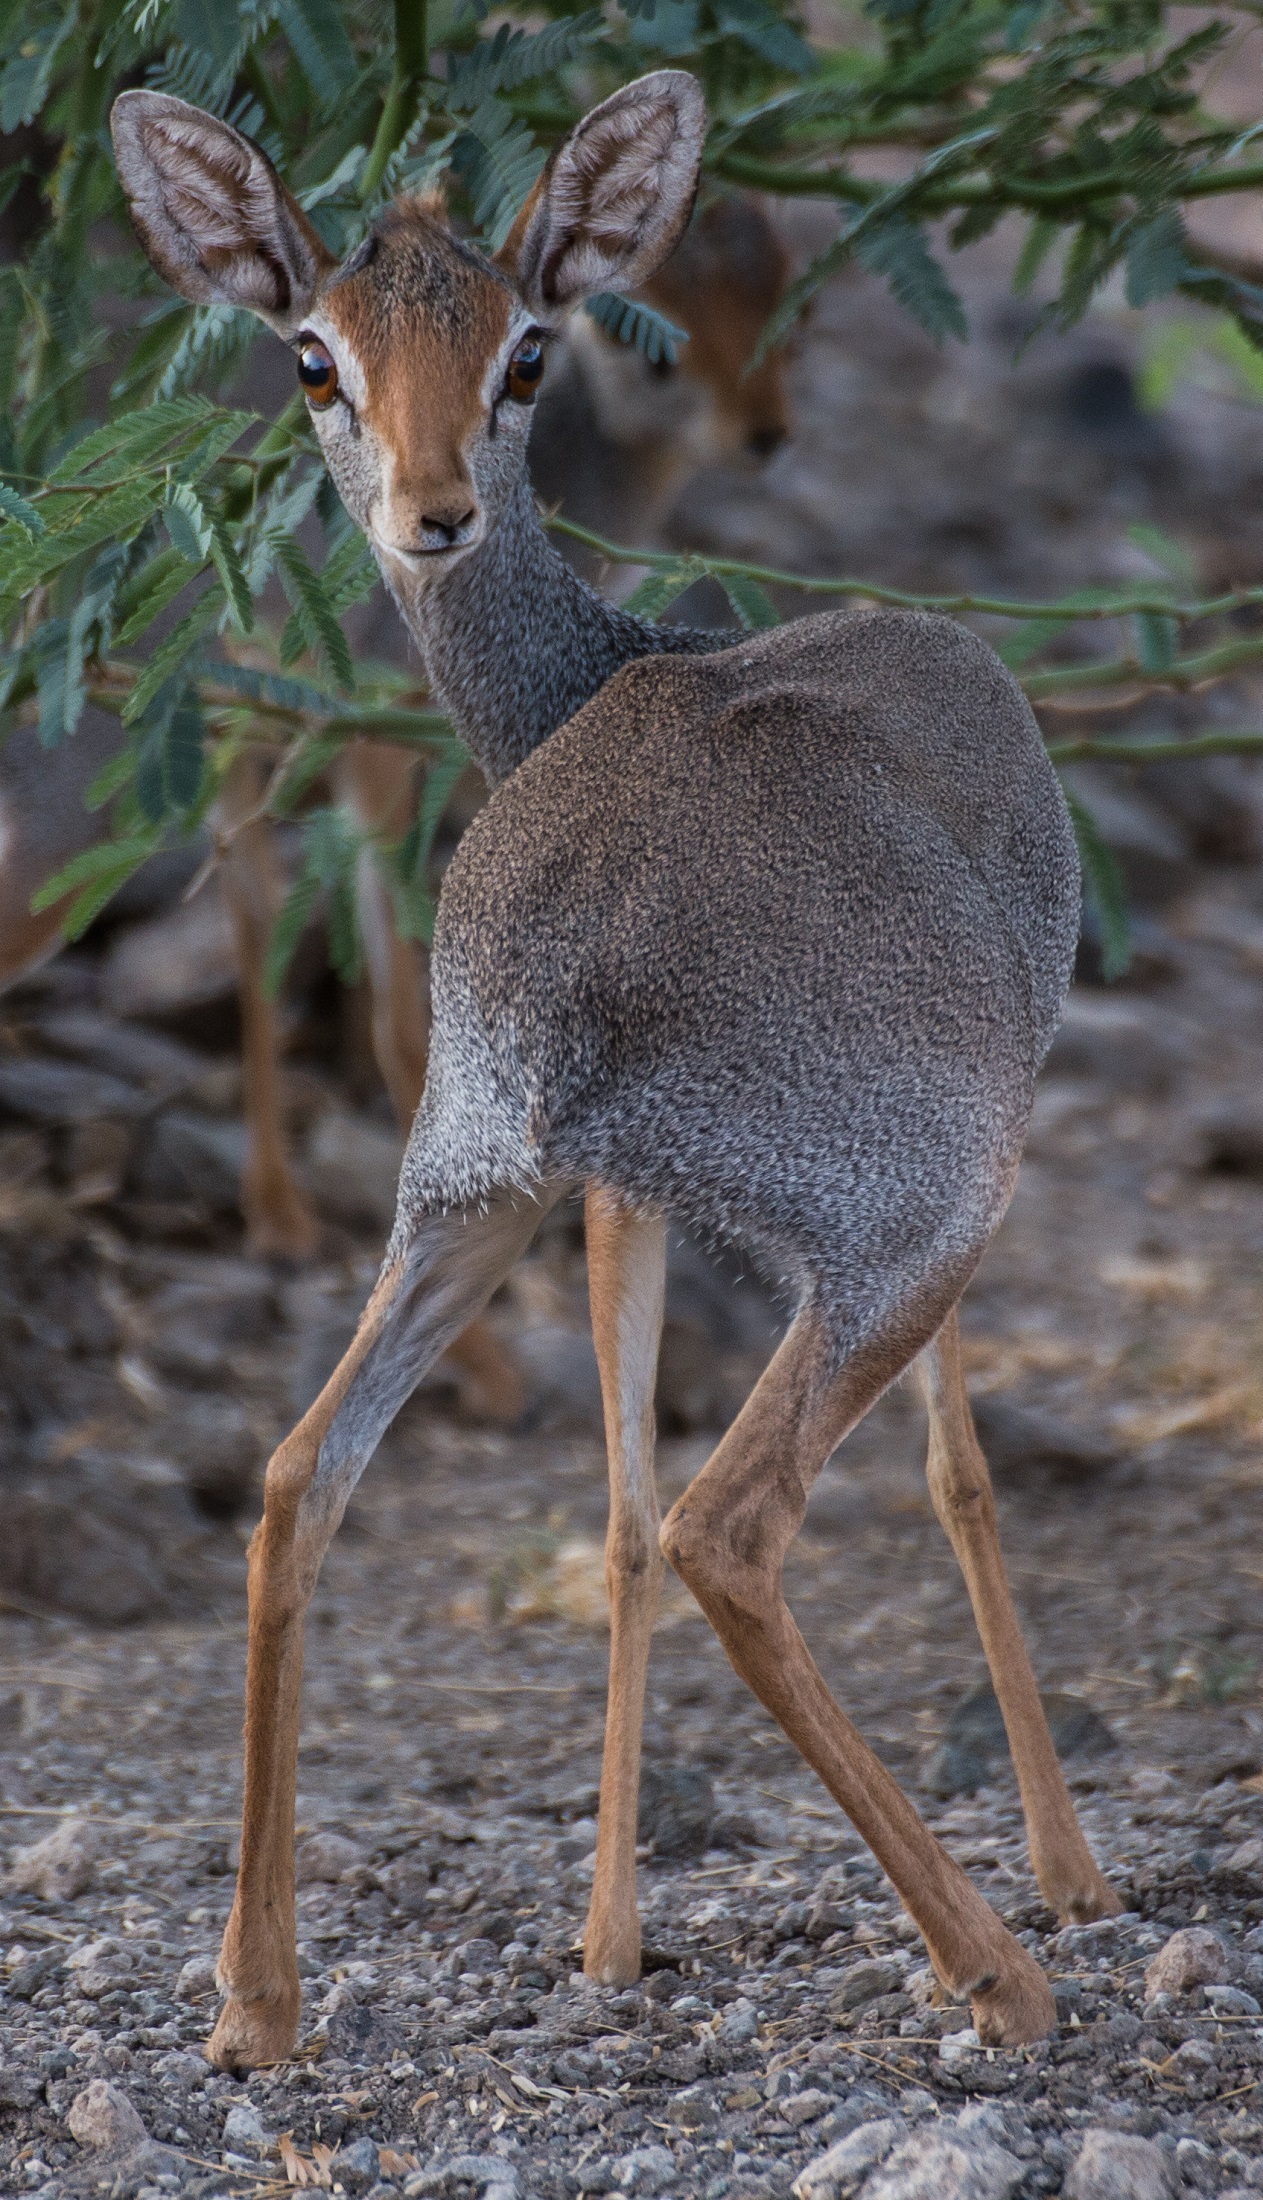
nature, animal, looking, wildlife, deer, portrait, africa, mammal, fauna, antelope, outdoors, gazelle, vertebrate, white tailed deer, salts dik dik, musk deer